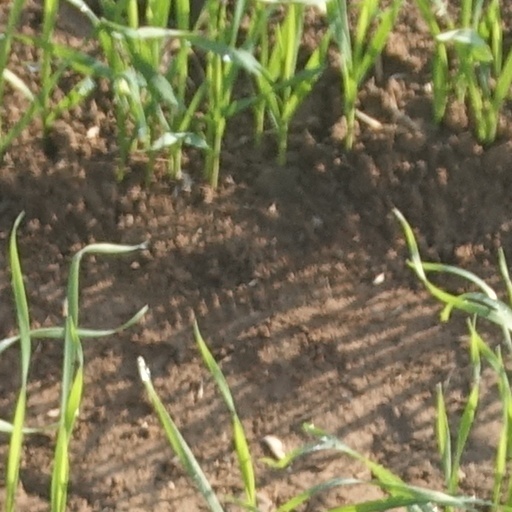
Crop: wheat